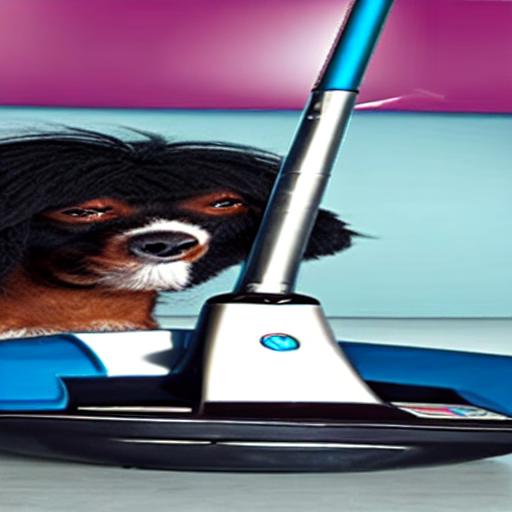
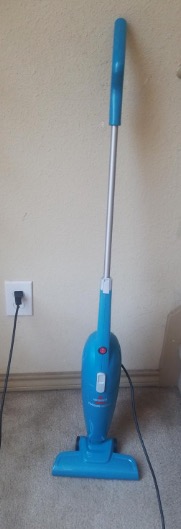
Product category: items_vacuum
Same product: no